Fruška Gora

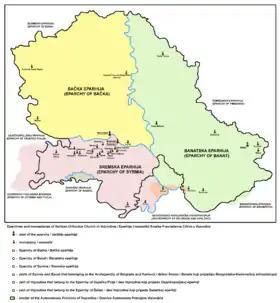
Monasteries of Serbian Orthodox Church in Fruška Gora

Since the 19th century, during the Austro-Hungarian period, cities developed so as the trade and crafts. Settlements on the mountain itself developed, designed in the typical folk tradition. Two most distinct settlements, in terms of architectural inheritance, are Sremski Karlovci, which grew into the center of the political and cultural life of the Serbs in Austria and, later, Austria-Hungary, and Irig, one of the most developed Syrmian settlements since the 18th century.